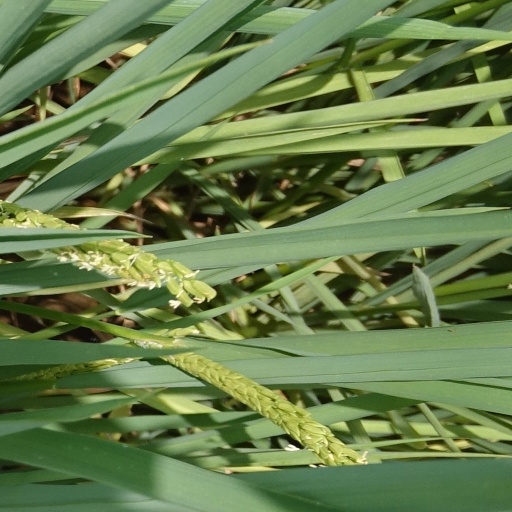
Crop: rice